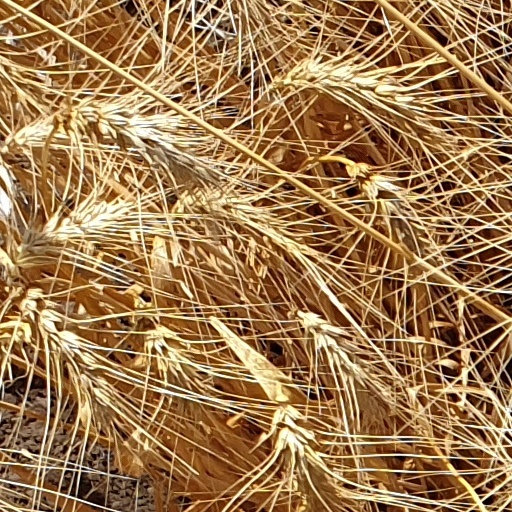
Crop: wheat